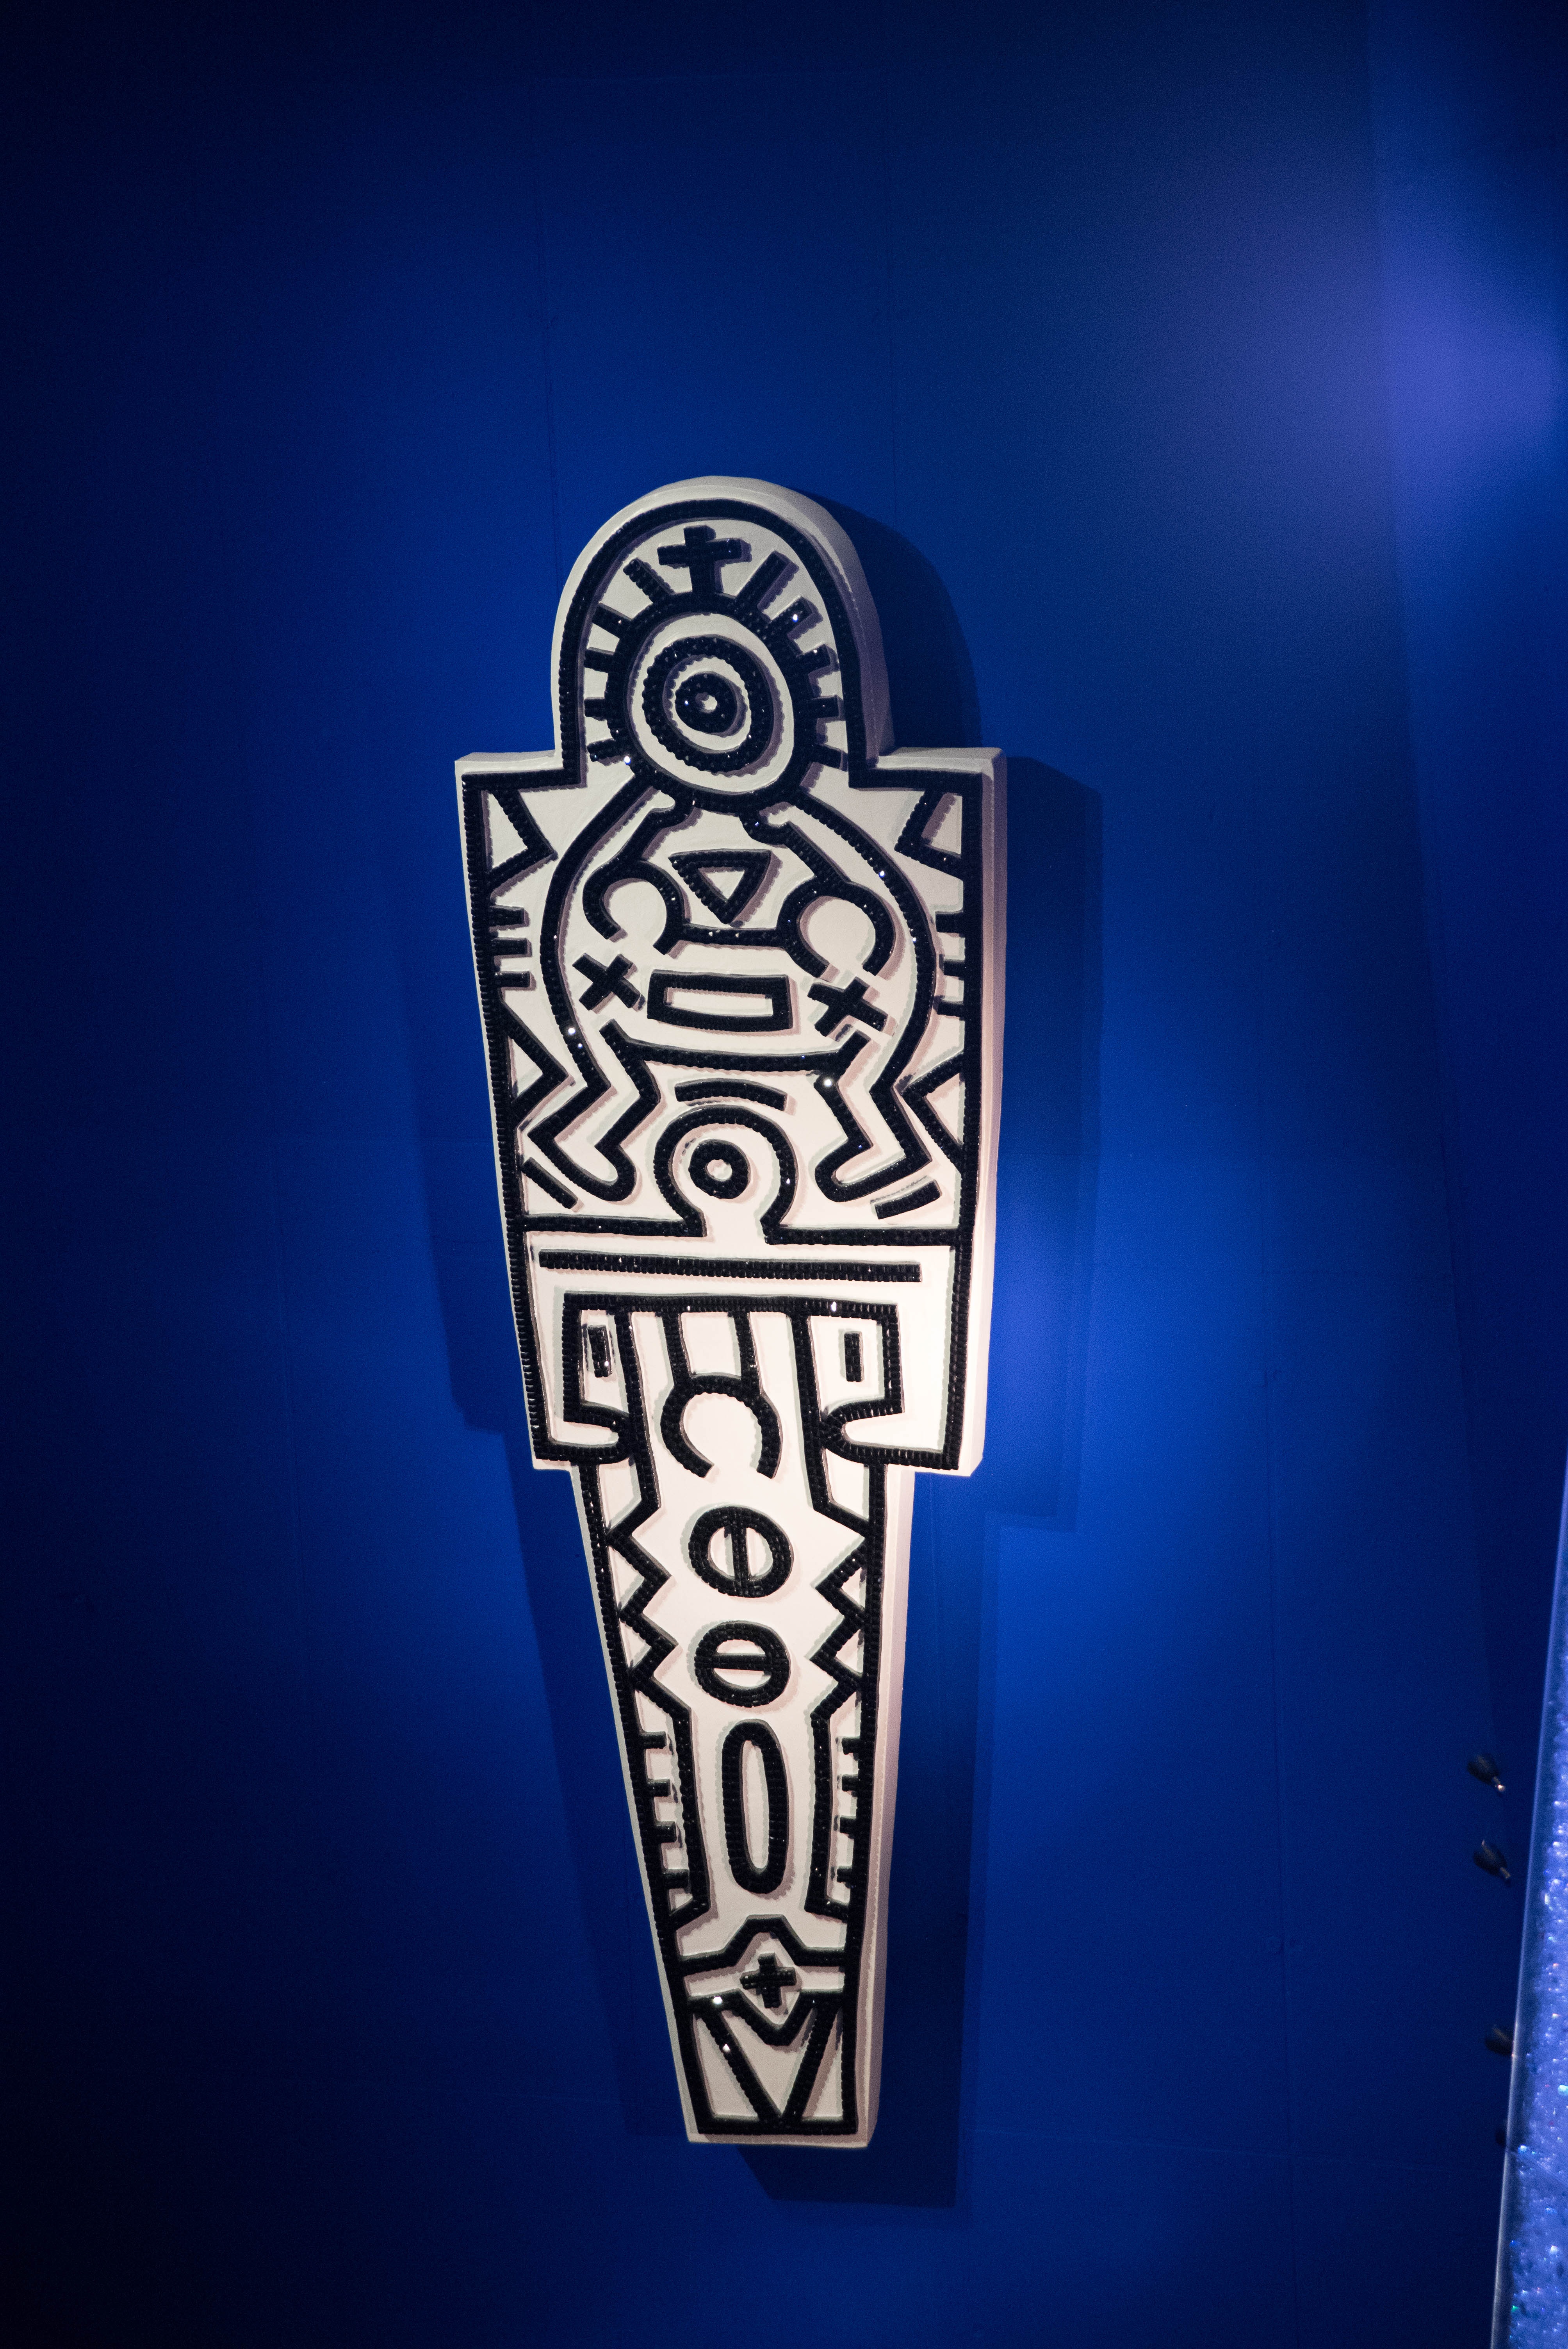
number, advertising, statue, blue, signage, lighting, artwork, fig, neon sign, font, sculpture, art, illustration, exhibition, shape, wattens, crystal worlds